John Crawfurd

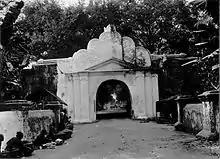
The "kraton" in Yogyakarta, a gate in a photograph from the early 20th century. The palace was made up of "pendopo" surrounded by a whitewashed wall.

Crawfurd was sent in 1808 to Penang, where he applied himself to the study of the Malay language and culture. In Penang, he met Stamford Raffles for the first time.